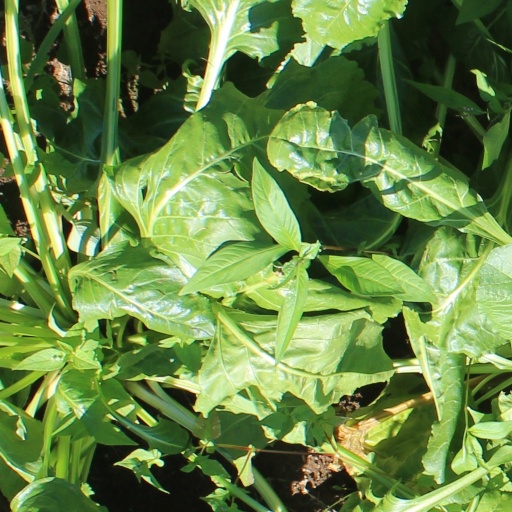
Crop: sugar beet